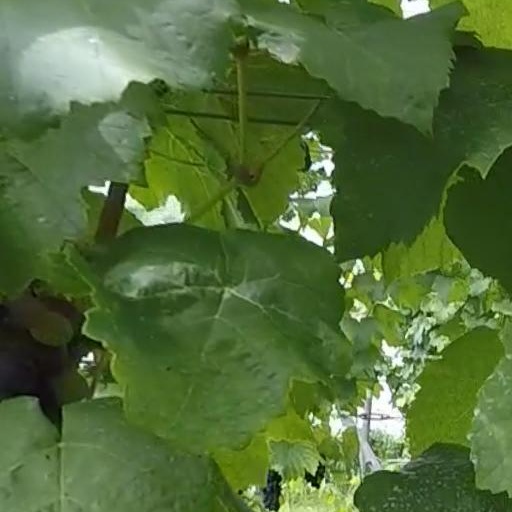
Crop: grape